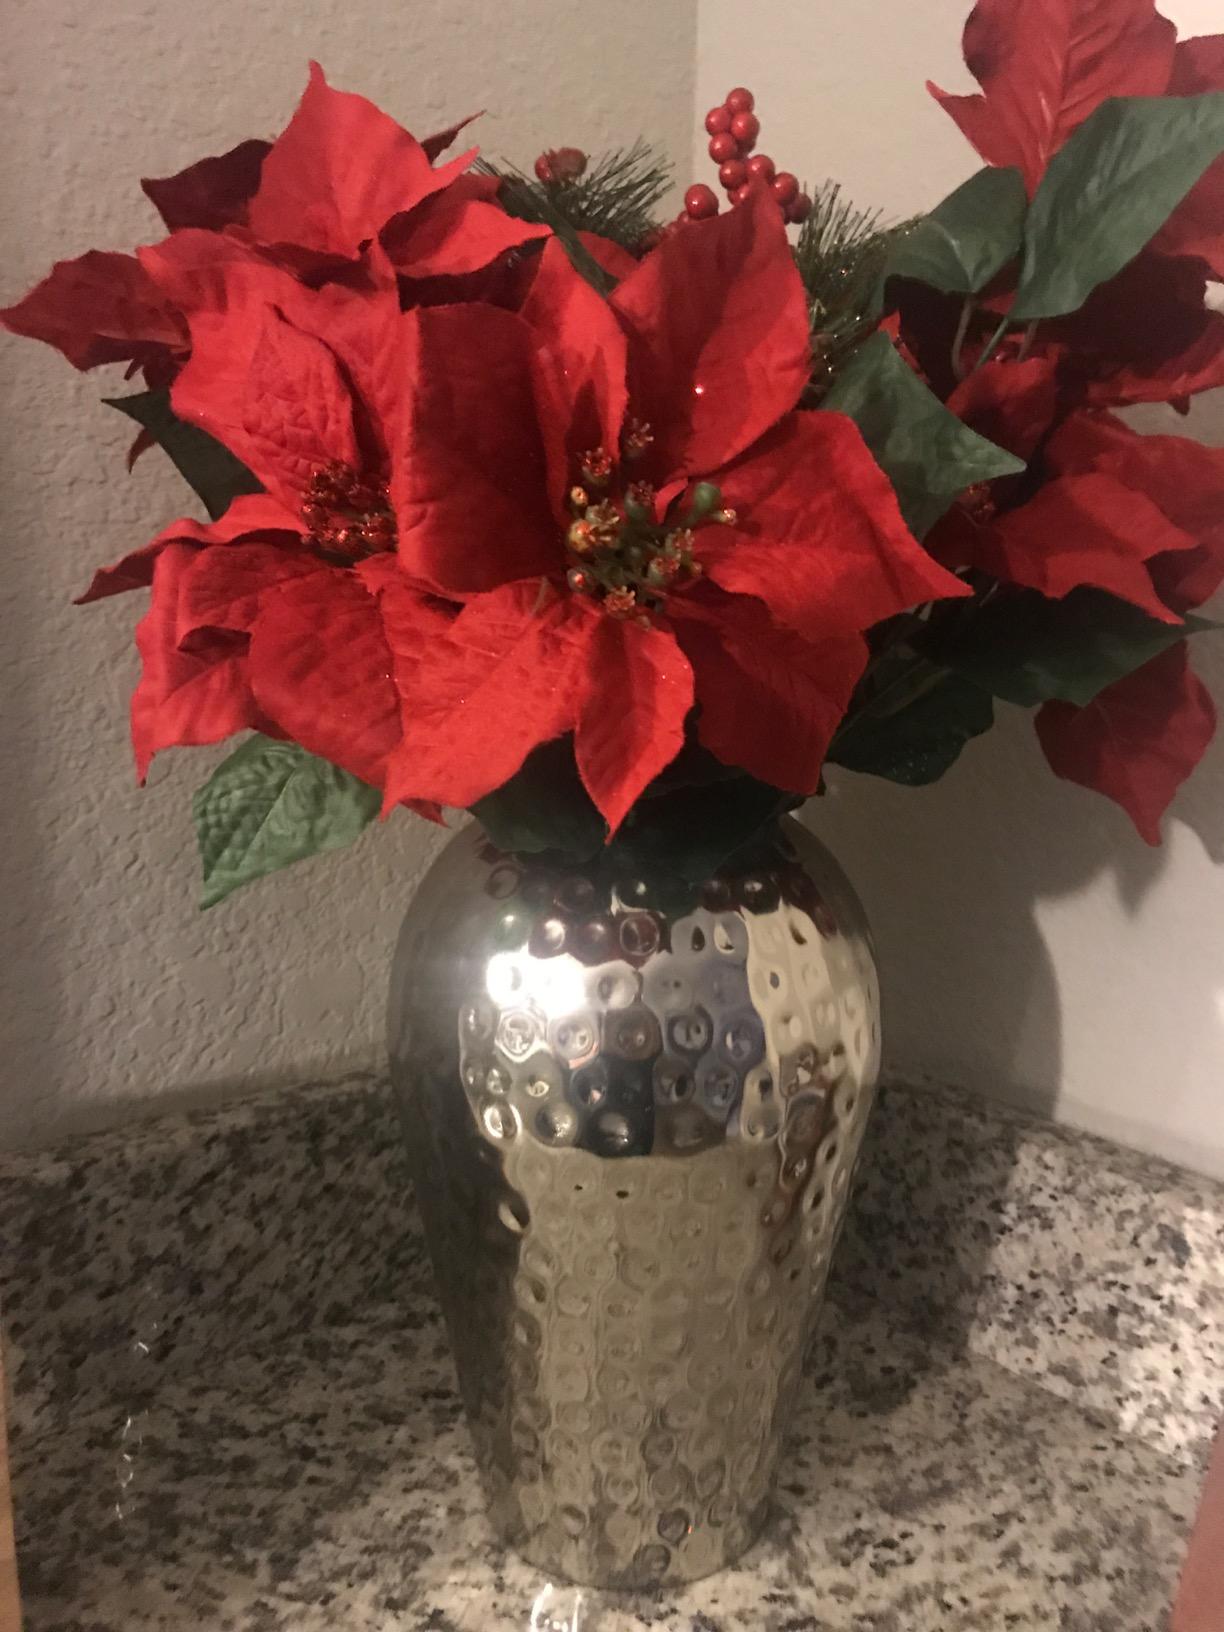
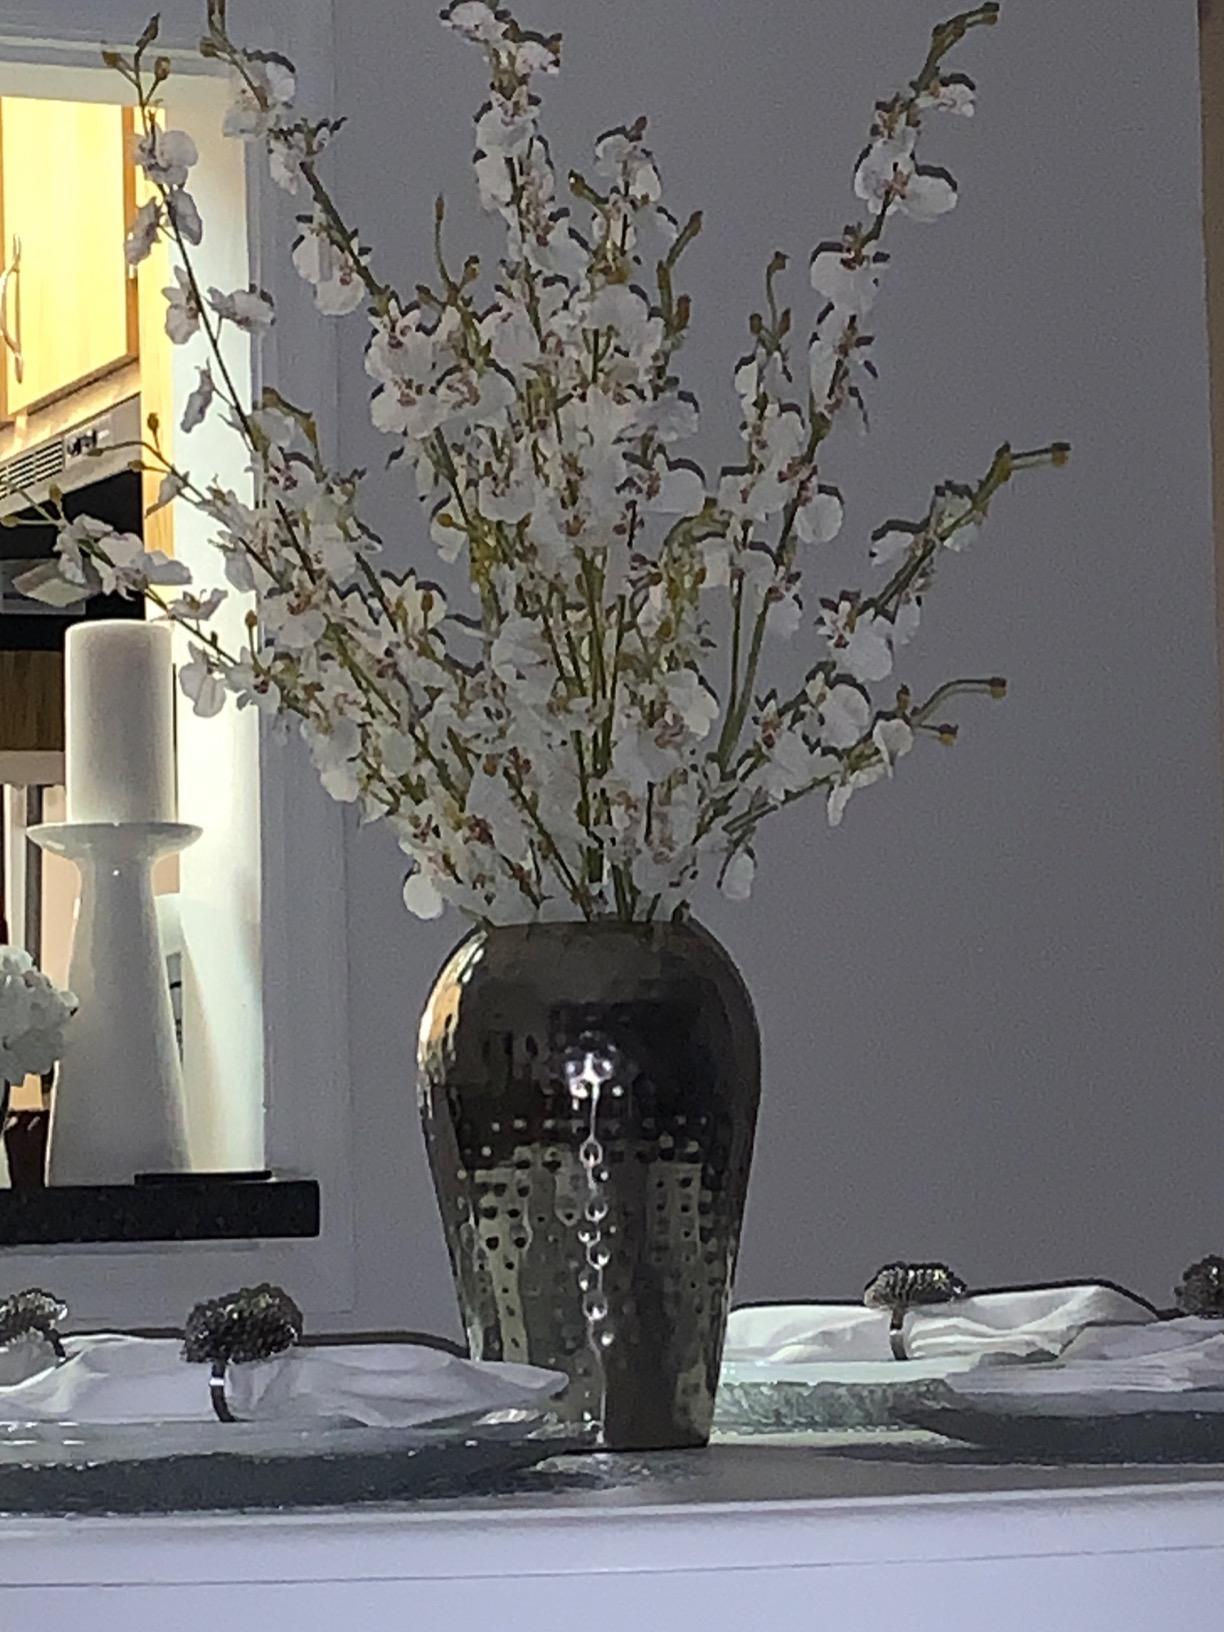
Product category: vase
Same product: yes